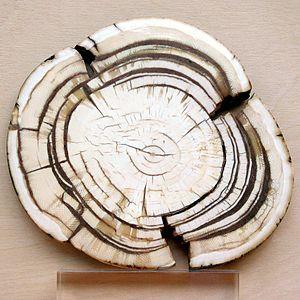
L'ivoire est une substance dure, blanche, opaque qui est la matière principale des dents et des défenses d'animaux comme l'éléphant, l'hippopotame, le morse, le narval, le cachalot, le phacochère.
Les dents et les défenses ont la même origine. Les dents ont des structures spécialisées adaptées pour mastiquer la nourriture. Les défenses sont de grosses dents projetées au-delà des lèvres qui ont évolué et donnent probablement à leur porteur un avantage évolutif. Il peut s'agir d'incisives ou de canines.